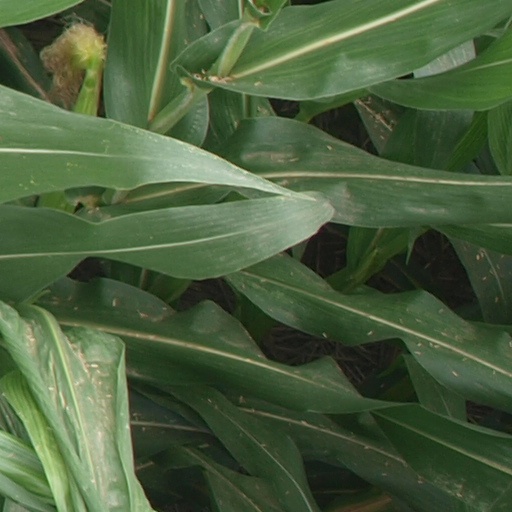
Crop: maize; corn